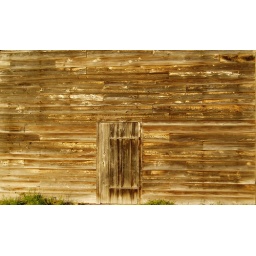
A door in the wall